United Nations peacekeeping

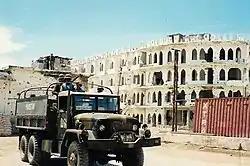
A Pakistani UNOSOM armed convoy making the rounds in Mogadishu

The financial resources of UN Peacekeeping operations are the collective responsibility of UN Member States. Decisions about the establishment, maintenance or expansion of peacekeeping operations are taken by the Security Council. According to UN Charter every Member State is obligated legally to pay their respective share for peacekeeping. Peacekeeping expenses are divided by the General Assembly based upon a formula established by Member States which takes into account the relative economic wealth of Member States among other factors. In 2017, the UN agreed to reduce the peacekeeping budget by $600 million after the US initially proposed a larger decrease of approximately $900 million.